First United Presbyterian Church (Athens, Tennessee)

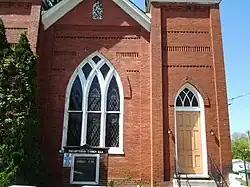

First United Presbyterian Church is a historic African-American church at 321 N. Jackson Street in Athens, Tennessee.